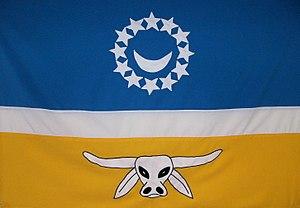
Antônio Cardoso est une municipalité brésilienne de l'État de Bahia et la Microrégion de Feira de Santana.